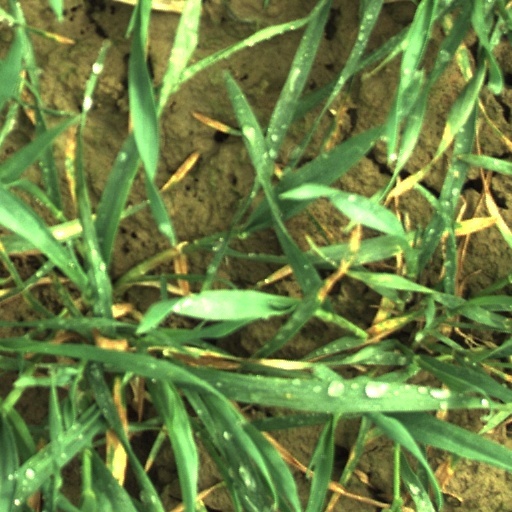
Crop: wheat